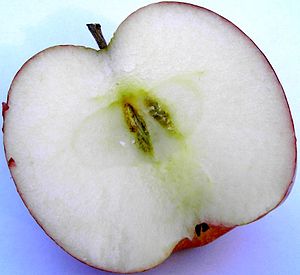
Almindelig æble / Billeder
Almindelig æble, også kaldet spiseæble eller sødæble er et almindeligt dyrket frugttræ, der også findes forvildet i hegn og skovbryn. De gule, røde eller grønne frugter er til forskel fra skovæble altid over 3 centimeter i diameter og træet er uden torne.